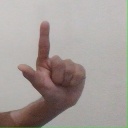
अक्षर: ल